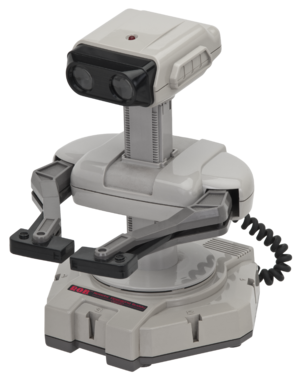
R.O.B., connu au Japon sous le nom Family Computer Robot, est un accessoire de la Nintendo Entertainment System. Il est commercialisé en 1985 au Japon et en Amérique du Nord, puis en 1986 en Europe. Il jouait aux côtés du joueur à deux jeux spécifiques : Gyromite et Stack-Up. Il souffrait toutefois de deux défauts majeurs : l'installation fastidieuse et la lenteur pour effectuer une action.